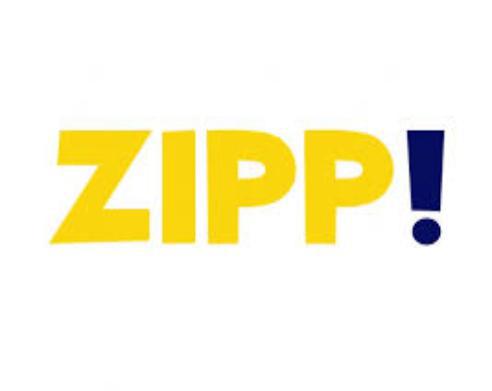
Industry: Electronic